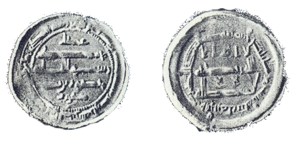
Le musée national du Bardo est un musée de Tunis, capitale de la Tunisie, situé dans la banlieue du Bardo.
L'histoire de Tunis, la principale ville de la Tunisie, commence avant même celle de Carthage. L'existence de la localité est attestée dès le début du IVᵉ siècle av. J.-C. En raison de sa position géostratégique, elle attire la convoitise de toutes les civilisations méditerranéennes et passe successivement sous la domination des Numides, des Phéniciens, des Grecs, des Romains, des Arabes, des Espagnols, des Ottomans et des Français, avant que le pays ne devienne indépendant.
L'histoire de la Tunisie est celle d'une nation d'Afrique du Nord indépendante depuis 1956. Mais elle s'inscrit au-delà pour couvrir l'histoire du territoire tunisien depuis la période préhistorique du Capsien et la civilisation antique des Puniques, avant que le territoire ne passe sous la domination des Romains, des Vandales puis des Byzantins. Le VIIᵉ siècle marque un tournant décisif dans l'itinéraire d'une population qui s'islamise et s'arabise peu à peu sous le règne de diverses dynasties qui font face à la résistance des populations berbères.